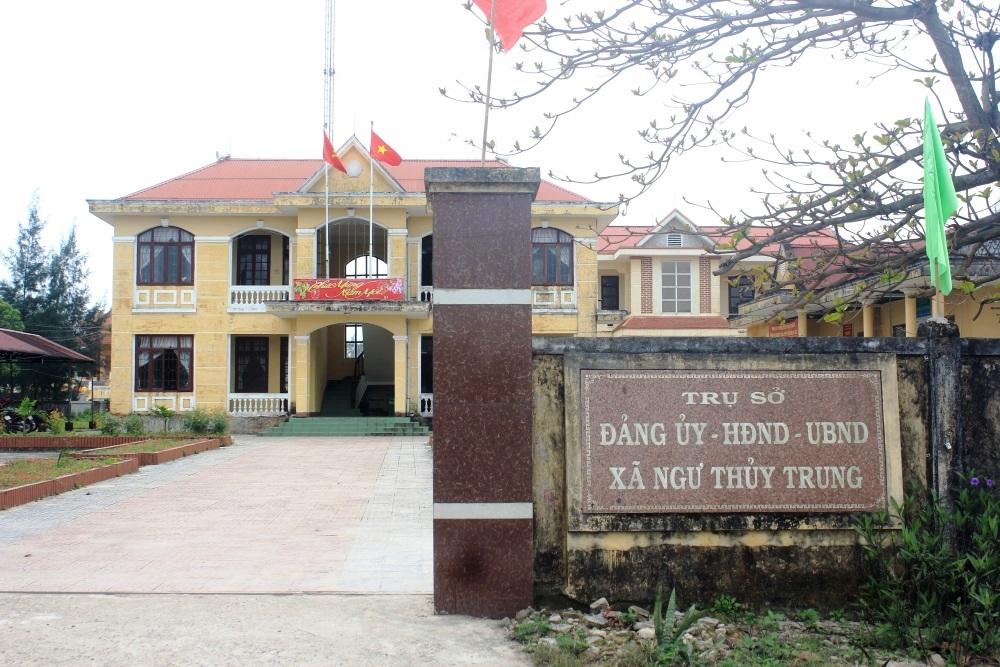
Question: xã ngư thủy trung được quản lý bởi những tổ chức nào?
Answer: xã ngư thủy trung được quản lý bởi đảng ủy, hội đồng nhân dân, ủy ban nhân dân